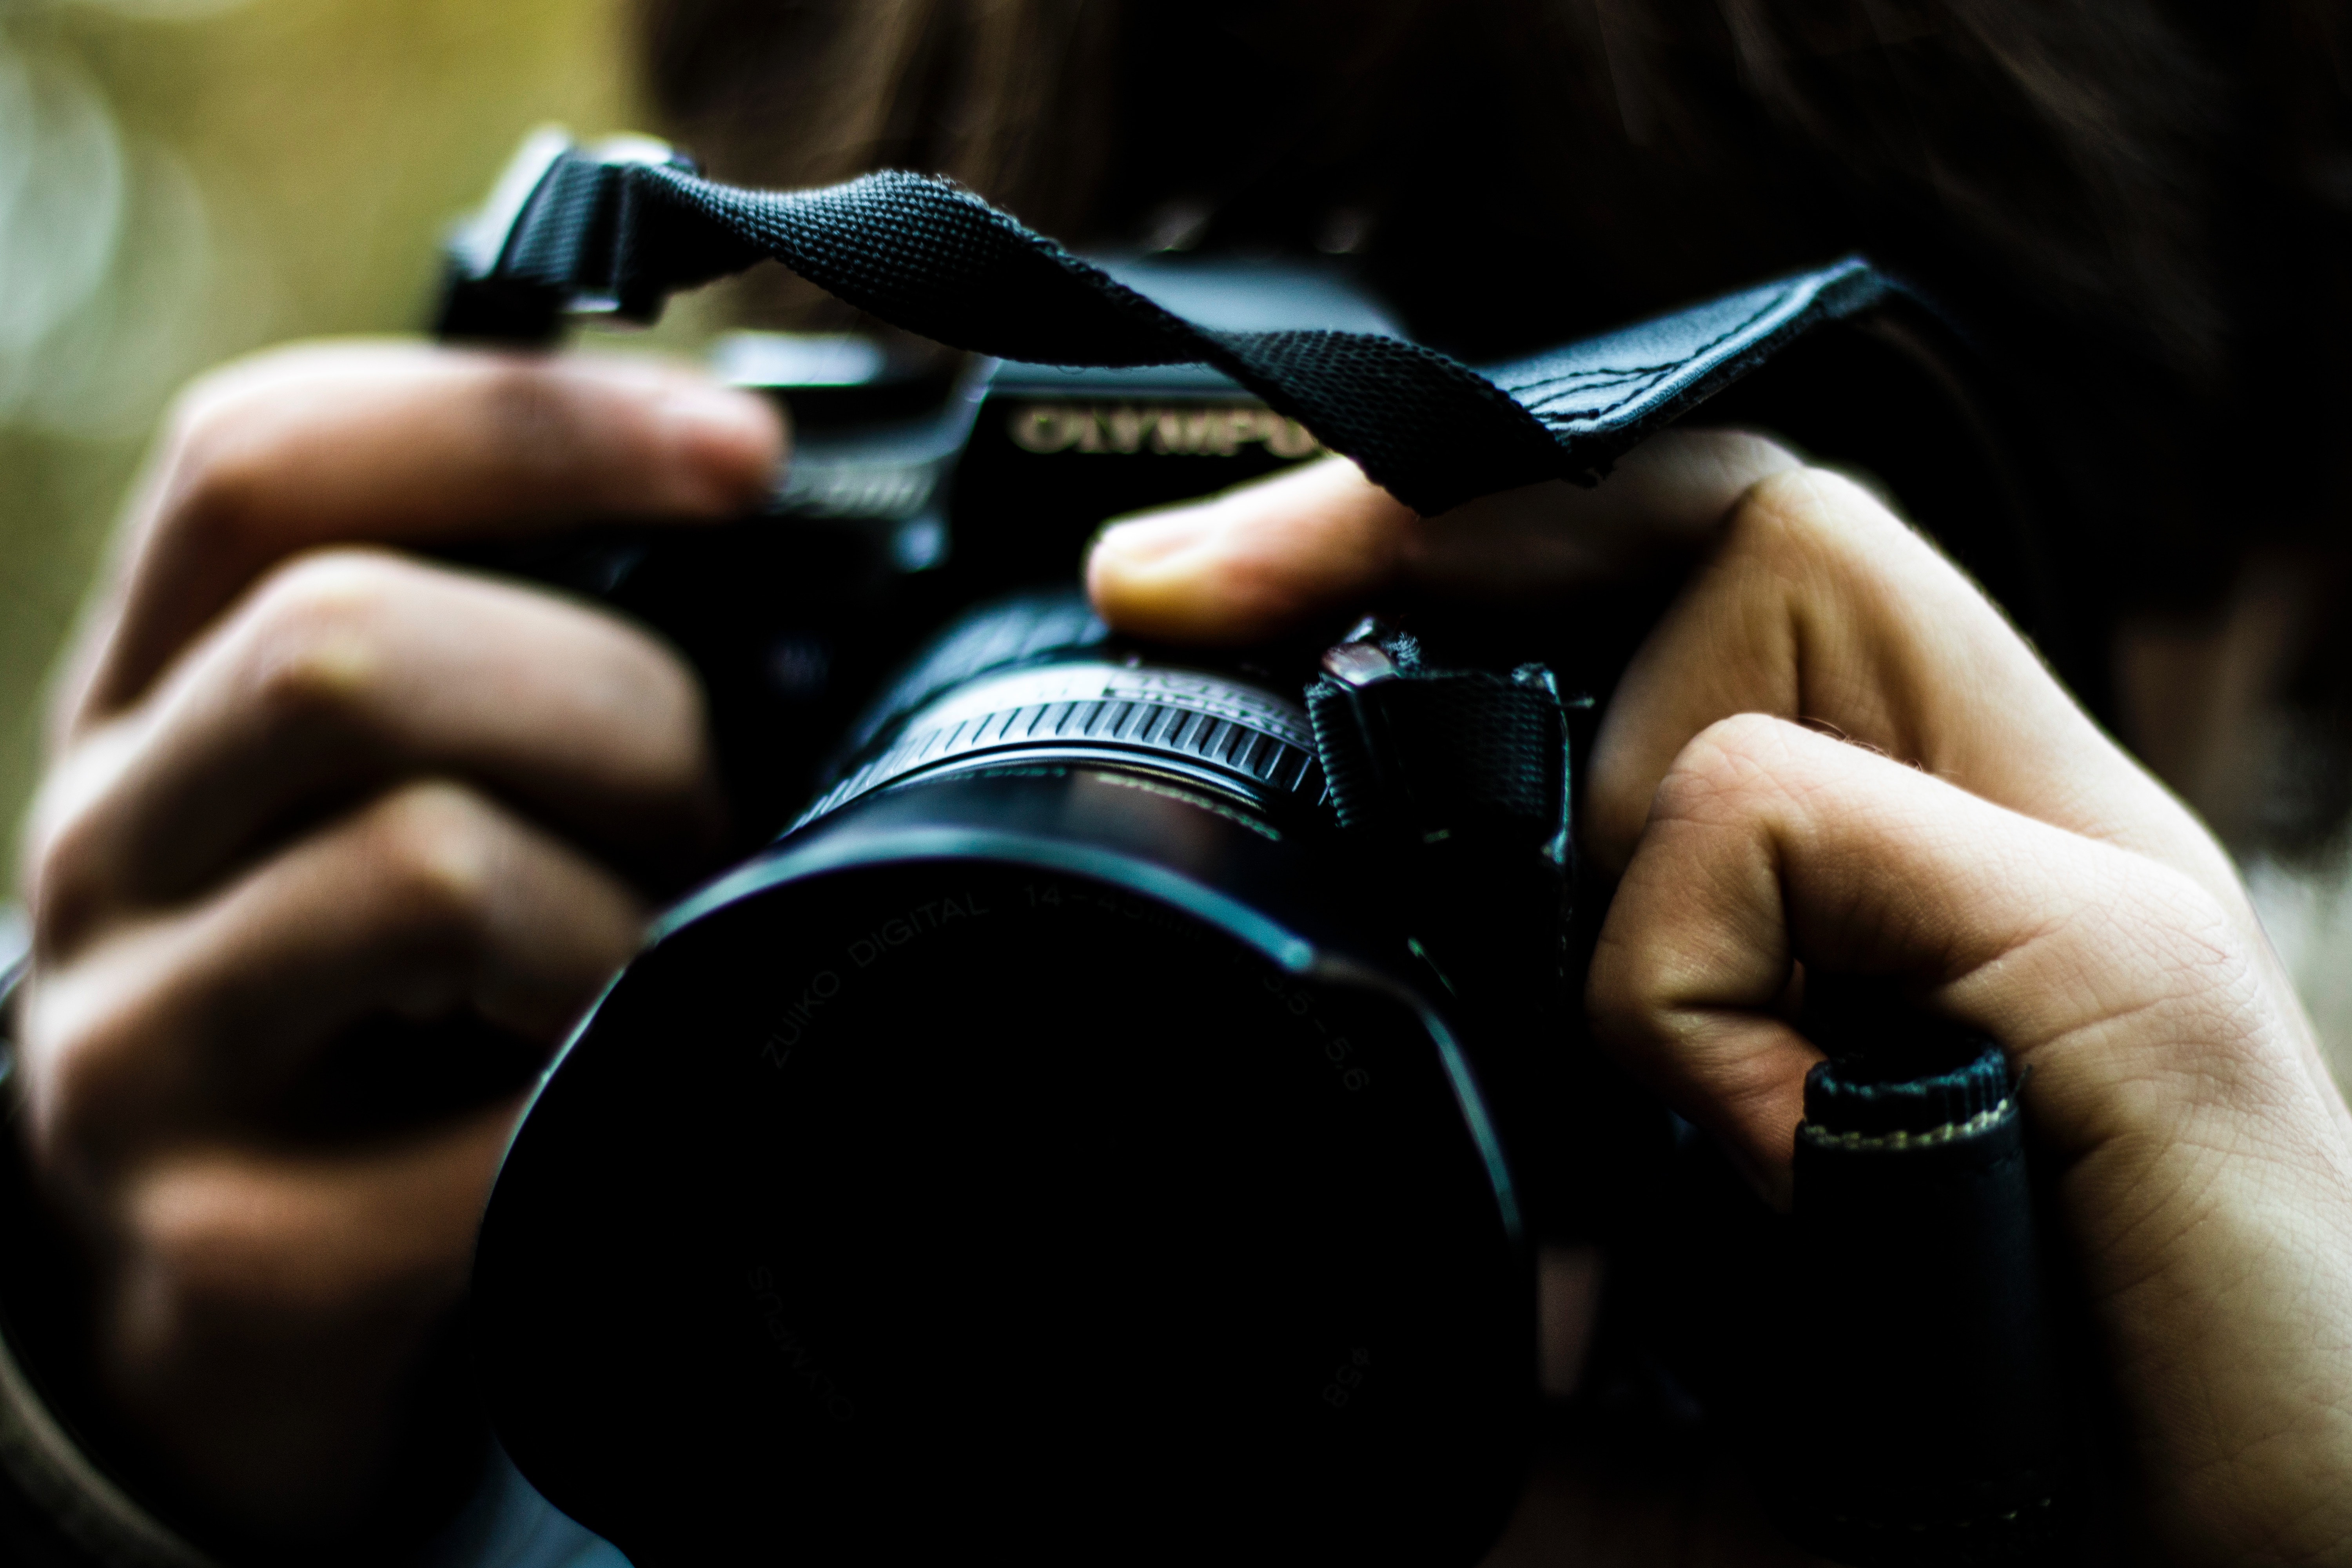
cameras optics, camera, hand, nail, photography, lens, finger, photographer, reflex camera, camera lens, single lens reflex camera, mirrorless interchangeable lens camera, wrist, digital camera, stock photography, still life photography, digital slr, strap